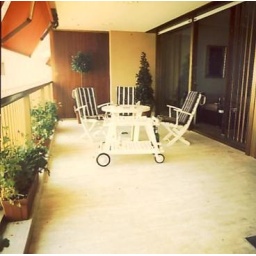
My balcony on the 16th floor at &amp;quot;Le Mirabeau&amp;quot; in Monaco in 1975.